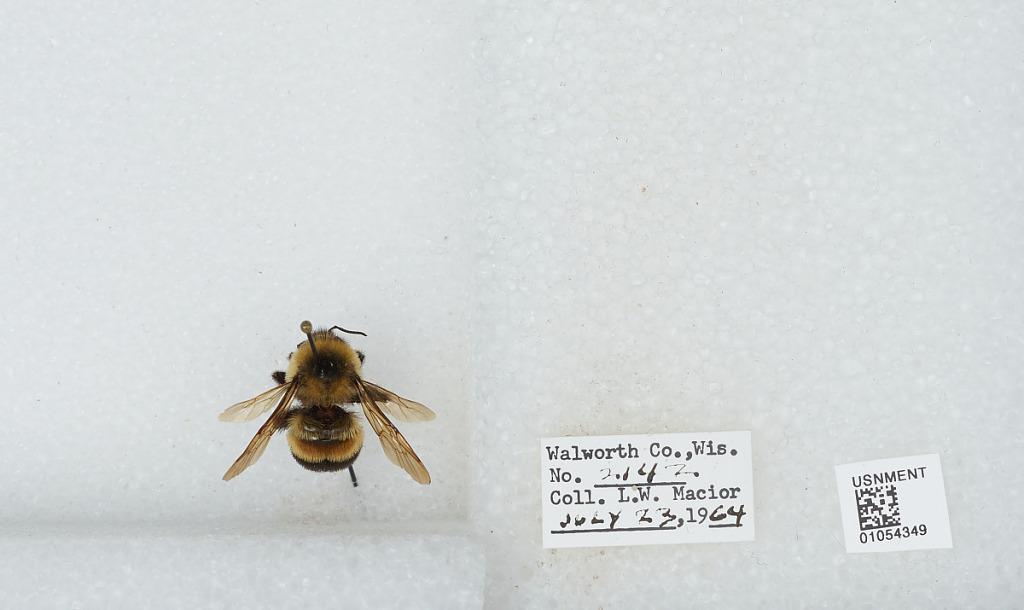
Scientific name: Bombus (Bombus) affinis Cresson
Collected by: L. Macior
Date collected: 1964-7-23
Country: United States
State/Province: Wisconsin
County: Walworth
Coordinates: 42.67, -88.54